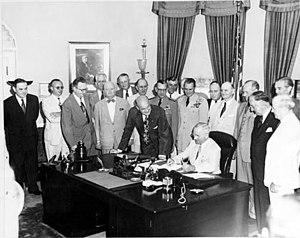
Le Conseil de sécurité nationale est une organisation administrative dépendant directement du président des États-Unis. Il a un rôle de conseil, de coordination et parfois d’impulsion sur les sujets de politique étrangère, de sécurité nationale, et plus généralement sur l’ensemble des questions stratégiques. Il est en cela un acteur peu connu, mais majeur, parfois prédominant, de la politique étrangère des États-Unis.
Le Mutual Defense Assistance Act — aussi connu sous le vocable de Battle Act — est un Act of Congress, loi fédérale américaine signé par le président des États-Unis Harry S. Truman le 6 octobre 1949. Il s'agissait du premier document légal de la politique globale de sécurité américaine de l'époque de la guerre froide.
Le National Security Act of 1947 est une loi fédérale américaine, portant le numéro 235 du 80ᵉ Congrès des États-Unis et conservée dans le 15ᵉ chapitre du Code des États-Unis. Elle est signée par le président Harry S. Truman le 26 juillet 1947. Elle réorganise les Forces armées américaines et les services de renseignements, tout en réorientant la politique étrangère et la politique de défense des États-Unis — parallèlement au Mutual Defense Assistance Act signé en 1949 — dans l'immédiat après-Guerre mondiale.